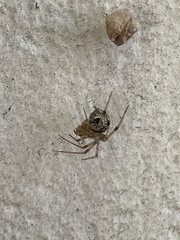
Species: Parasteatoda_tepidariorum